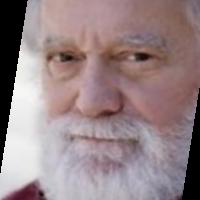
Age group: age 56-65